Jane Jones (printer)

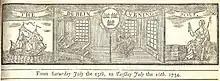
Masthead for the "Dublin Evening Post" in 1734

Jane Jones was the wife of Theophilus Jones, a bookseller, printer, newspaper proprietor and possible descendant of Sir Theophilus Jones. She is described as a "lady of birth." After Jones was widowed in April 1736, she announced that she would continue her husband's business to support her large family. She continued to print the "Dublin Evening Post" from Clarendon Street until 31 March 1739. She also published "Life of Prince Eugene of Saxony" (1737), "Amusements de Spa" by Karl Ludwig von Pöllnitz (1737), "Complete English tradesmen" by Daniel Defoe (1738), and a "Letter to a lady, in praise of female learning" by Wetenhall Wilkes (1739). Jones started work on the "History of the bishops of Ireland" by Sir James Ware in 1739, but died in May of that year before she could complete it. Her daughter, Elizabeth, took over the business, possibly with the help of two of her sisters. They continued to operate from Clarendon Street for a further two years, printing the full set of Ware's works along with "History of the civil wars of France" by Enrico Caterino Davila (1740). Elizabeth Jones married an engraver, Thomas Dixon, in 1756, by which time she had ceased working as a printer or bookseller.